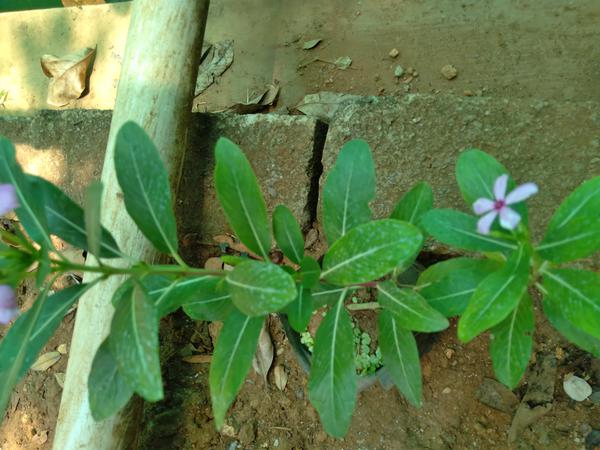
Plant: Nithyapushpa